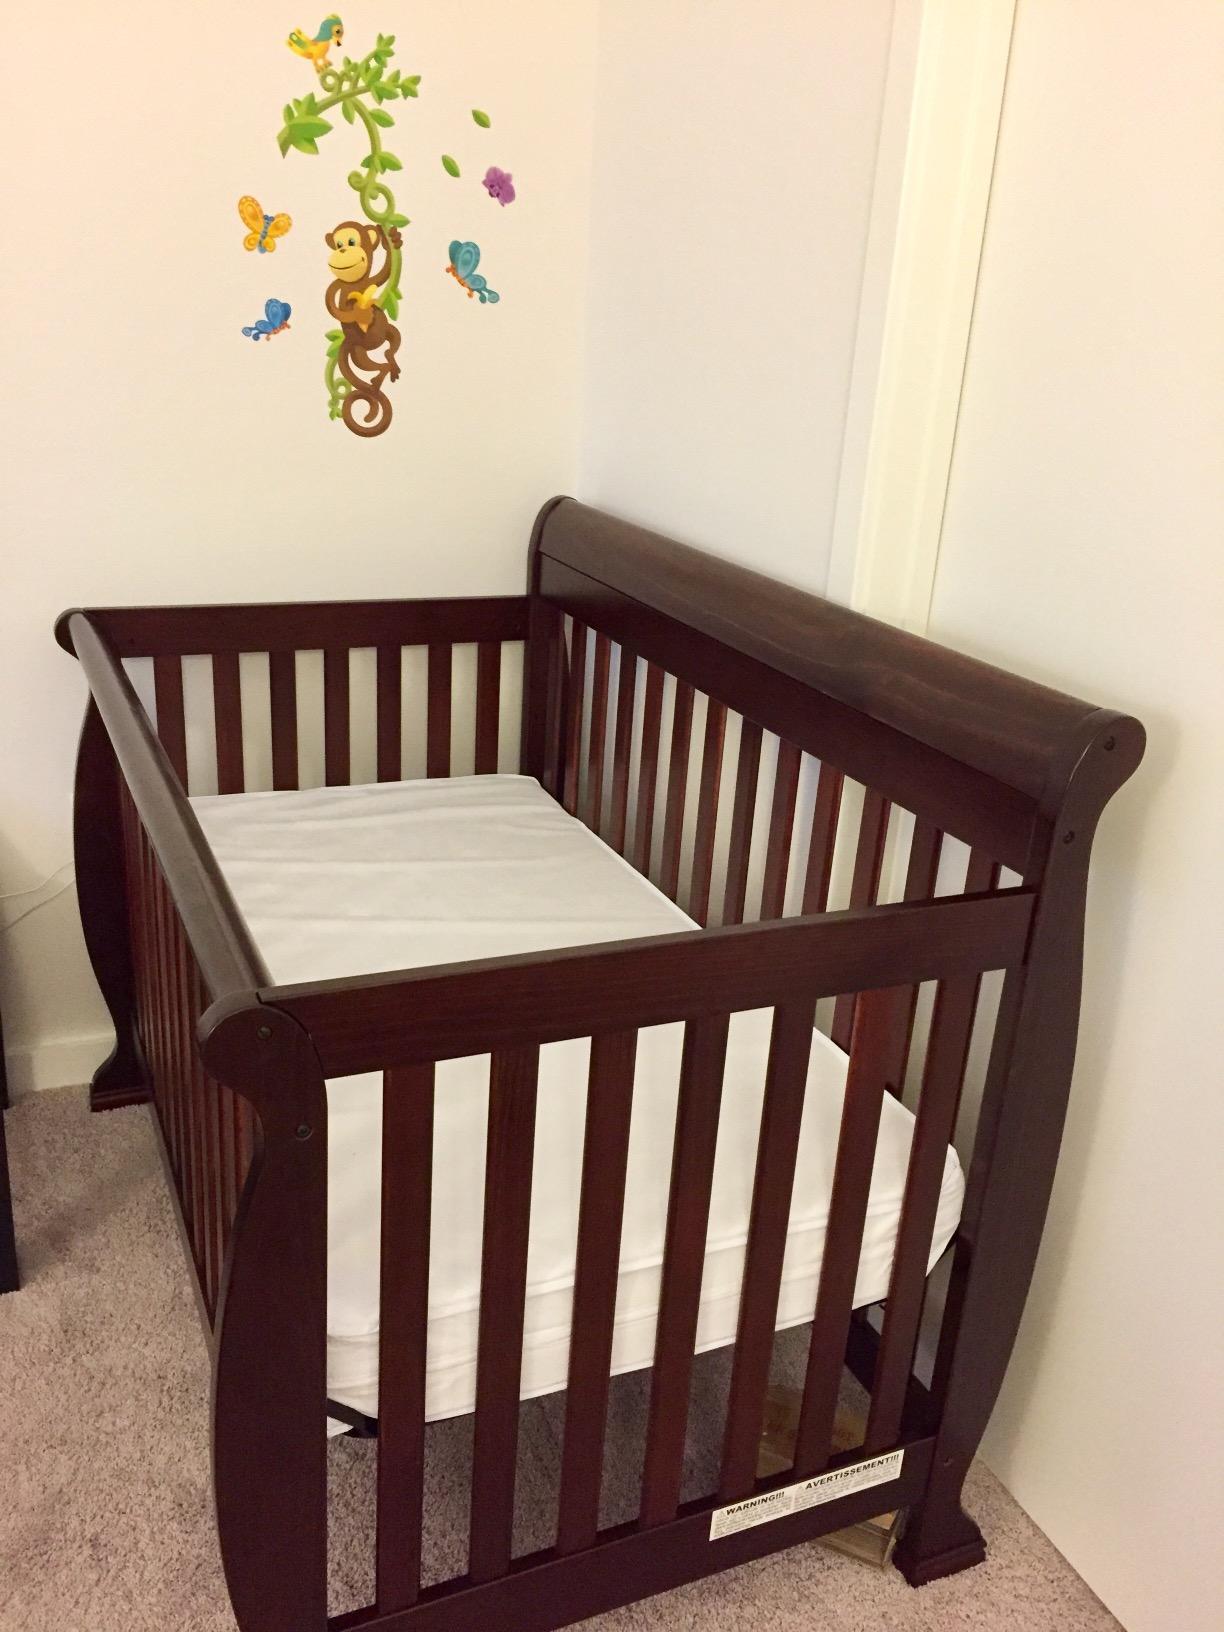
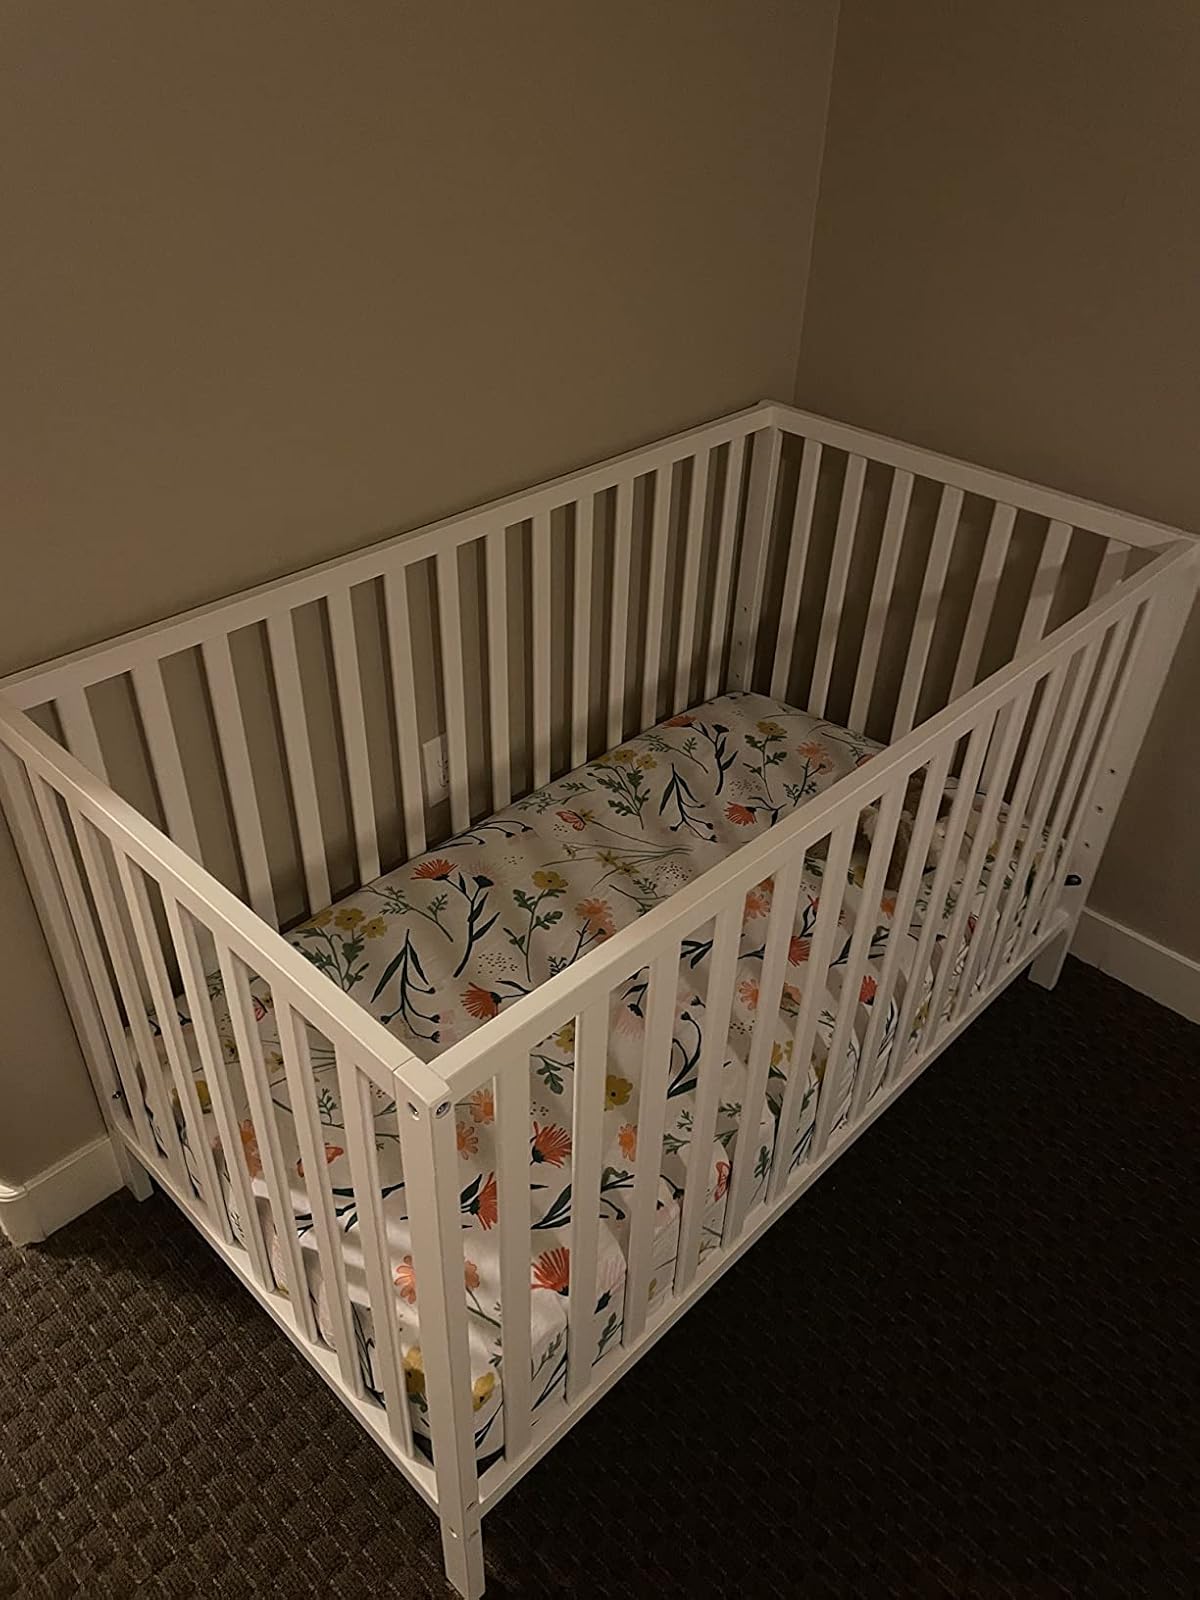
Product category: products_crib
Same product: no